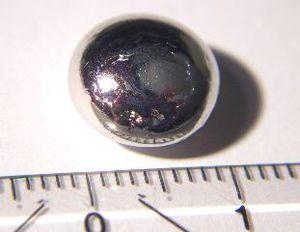
L'iridium est l'élément chimique de numéro atomique 77, de symbole Ir.
On dénombre 118 éléments chimiques ayant été observés, dont seulement 90 qui se rencontrent dans le milieu naturel.